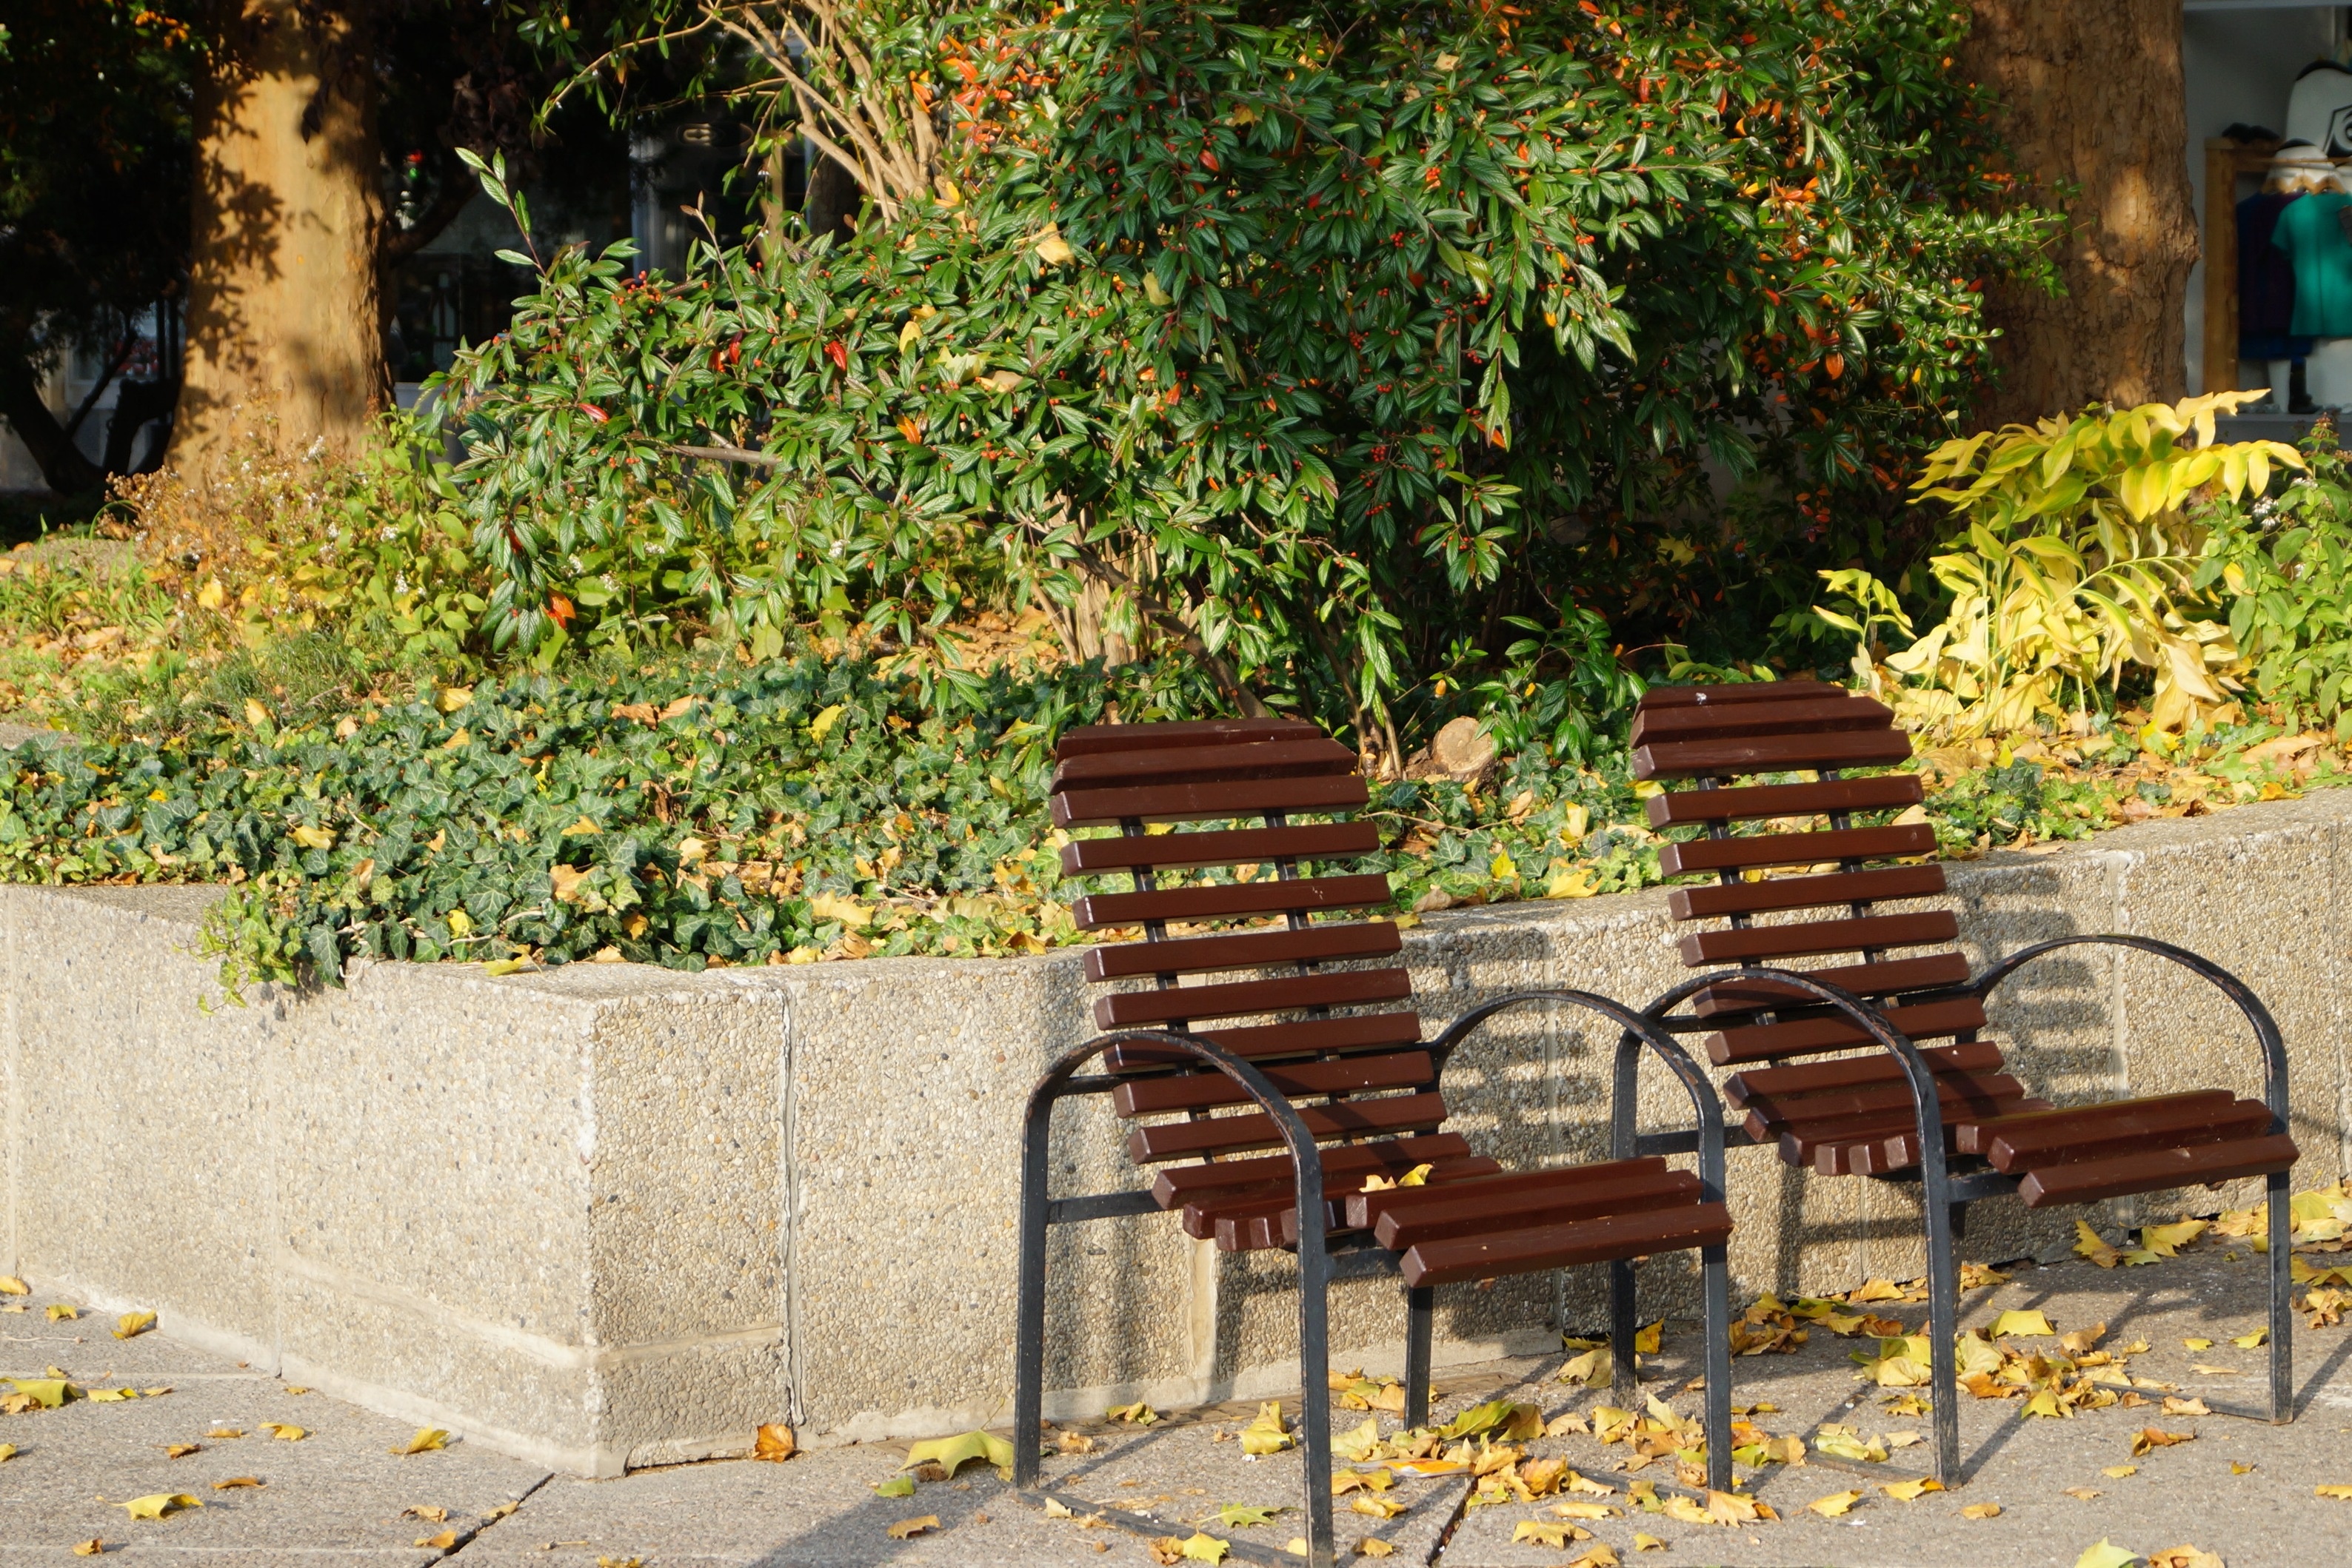
flower, chair, cottage, autumn, backyard, rest, garden, sit, chairs, relaxation, courtyard, wait, break, out, yard